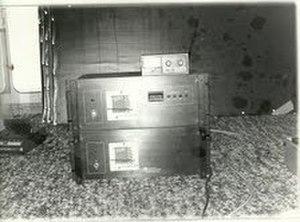
Emetteur FM 100 Watts made in Italia
Les radios libres en Belgique, aussi appelées « radios pirates », commencent à émettre illégalement sur la bande FM à la fin des années 1970. La plupart revendiquent une plus grande liberté d'expression et la fin du monopole d'État dans le domaine de la radiodiffusion.